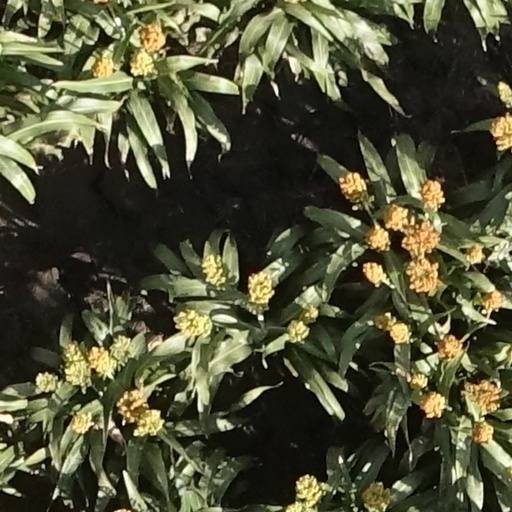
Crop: sorghum